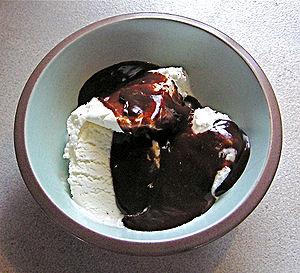
La glace à la vanille ou crème glacée à la vanille est une crème glacée aromatisée à la vanille, une des saveurs de base les plus populaires et rependues avec le chocolat.